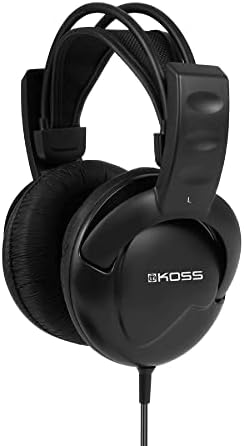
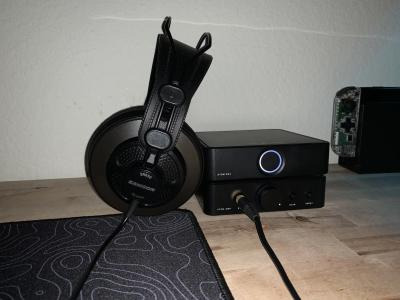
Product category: headphones
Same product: no